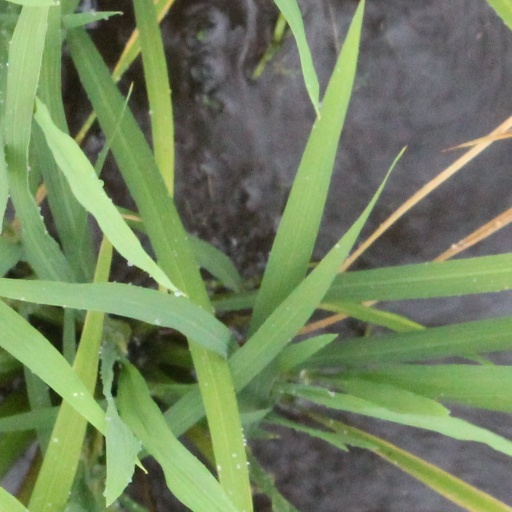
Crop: rice